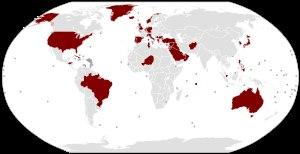
Le déclin des États-Unis est un terme utilisé par divers analystes pour décrire la puissance décroissante des États-Unis géopolitiquement, militairement, financièrement, économiquement, socialement et dans le domaine de la santé et de l'environnement. Il y a eu un débat entre les déclinistes, ceux qui croient que l'Amérique est en déclin, et les exceptionnalistes, ceux qui pensent que l'Amérique est spéciale.